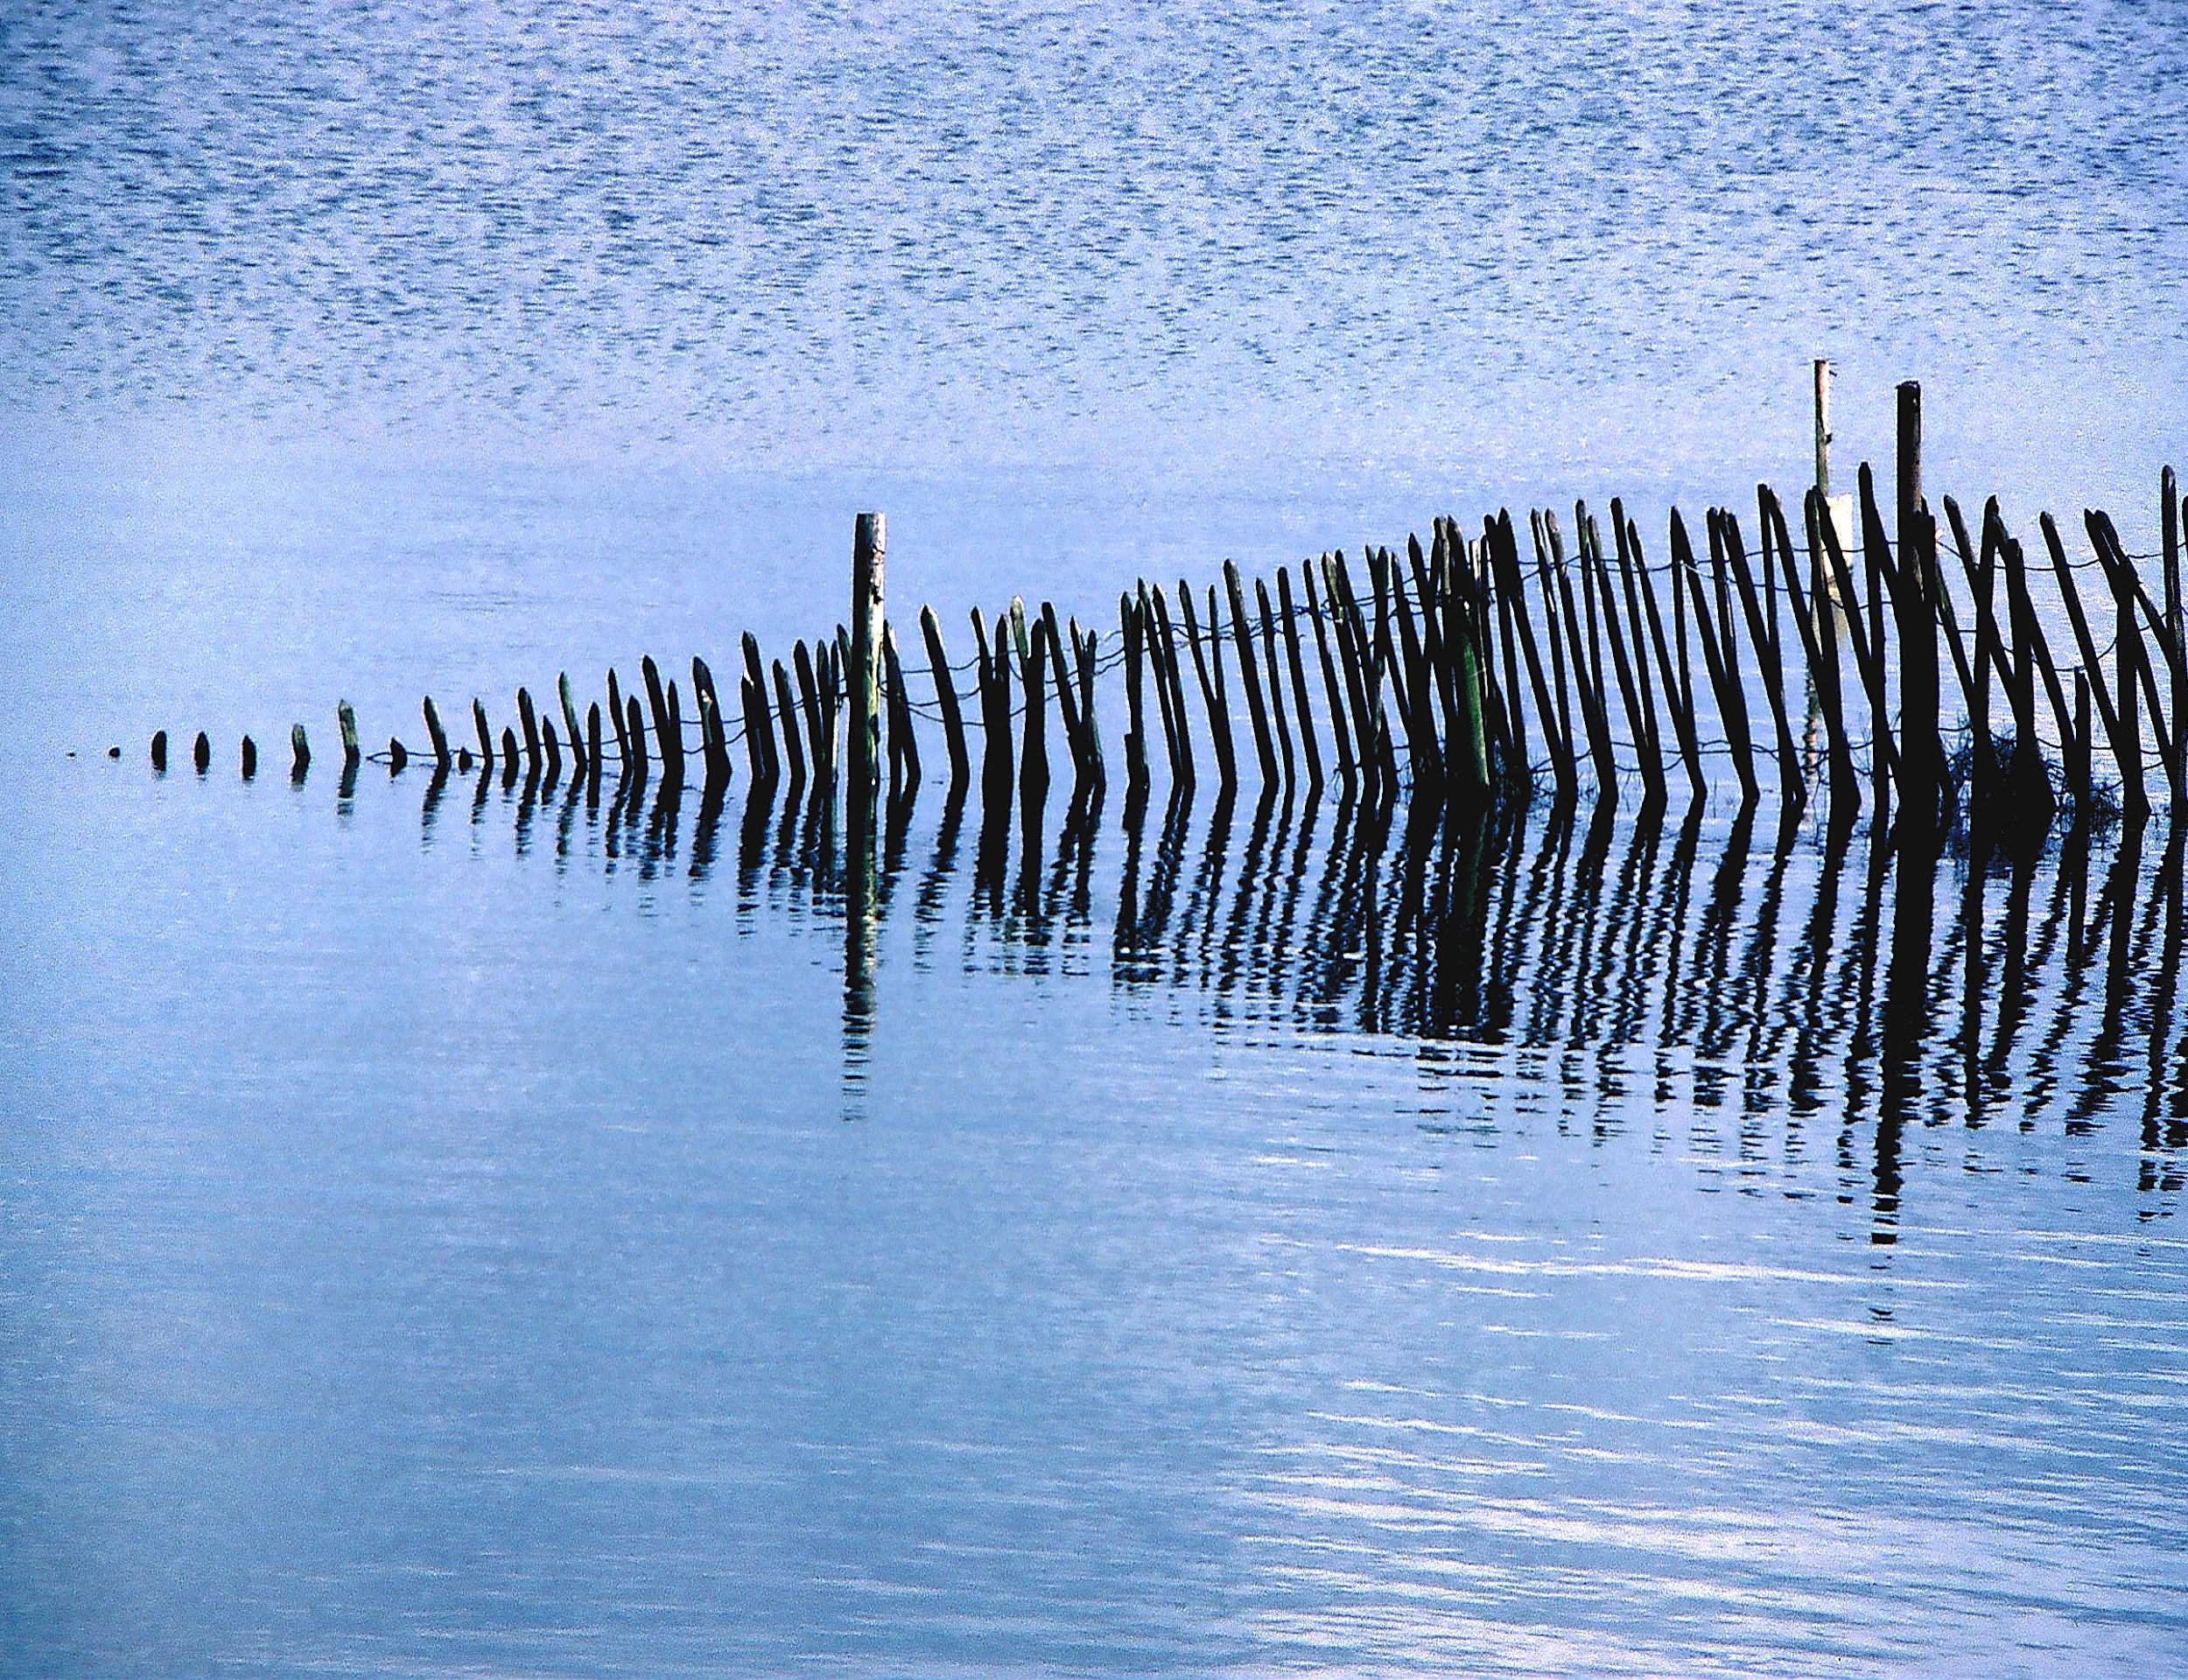
beach, sea, coast, water, nature, ocean, horizon, fence, wood, shore, wave, country, wire, reflection, fencing, blue, body of water, outdoors, ripples, posts, wooden, reflections, barrier, atmospheric phenomenon, wind wave